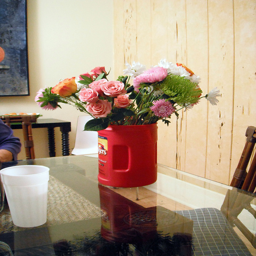
a bunch of pink roses sitting in an empty coffee can
A bouquet of flowers placed in a coffee container
FLOWER ARRANGEMENT IN A COFFEE CAN ON GLASS TABLE
A bouquet of flowers is in a red coffee container.
An empty red plastic coffee container holds a colorful bouquet of roses on top of a glass table.